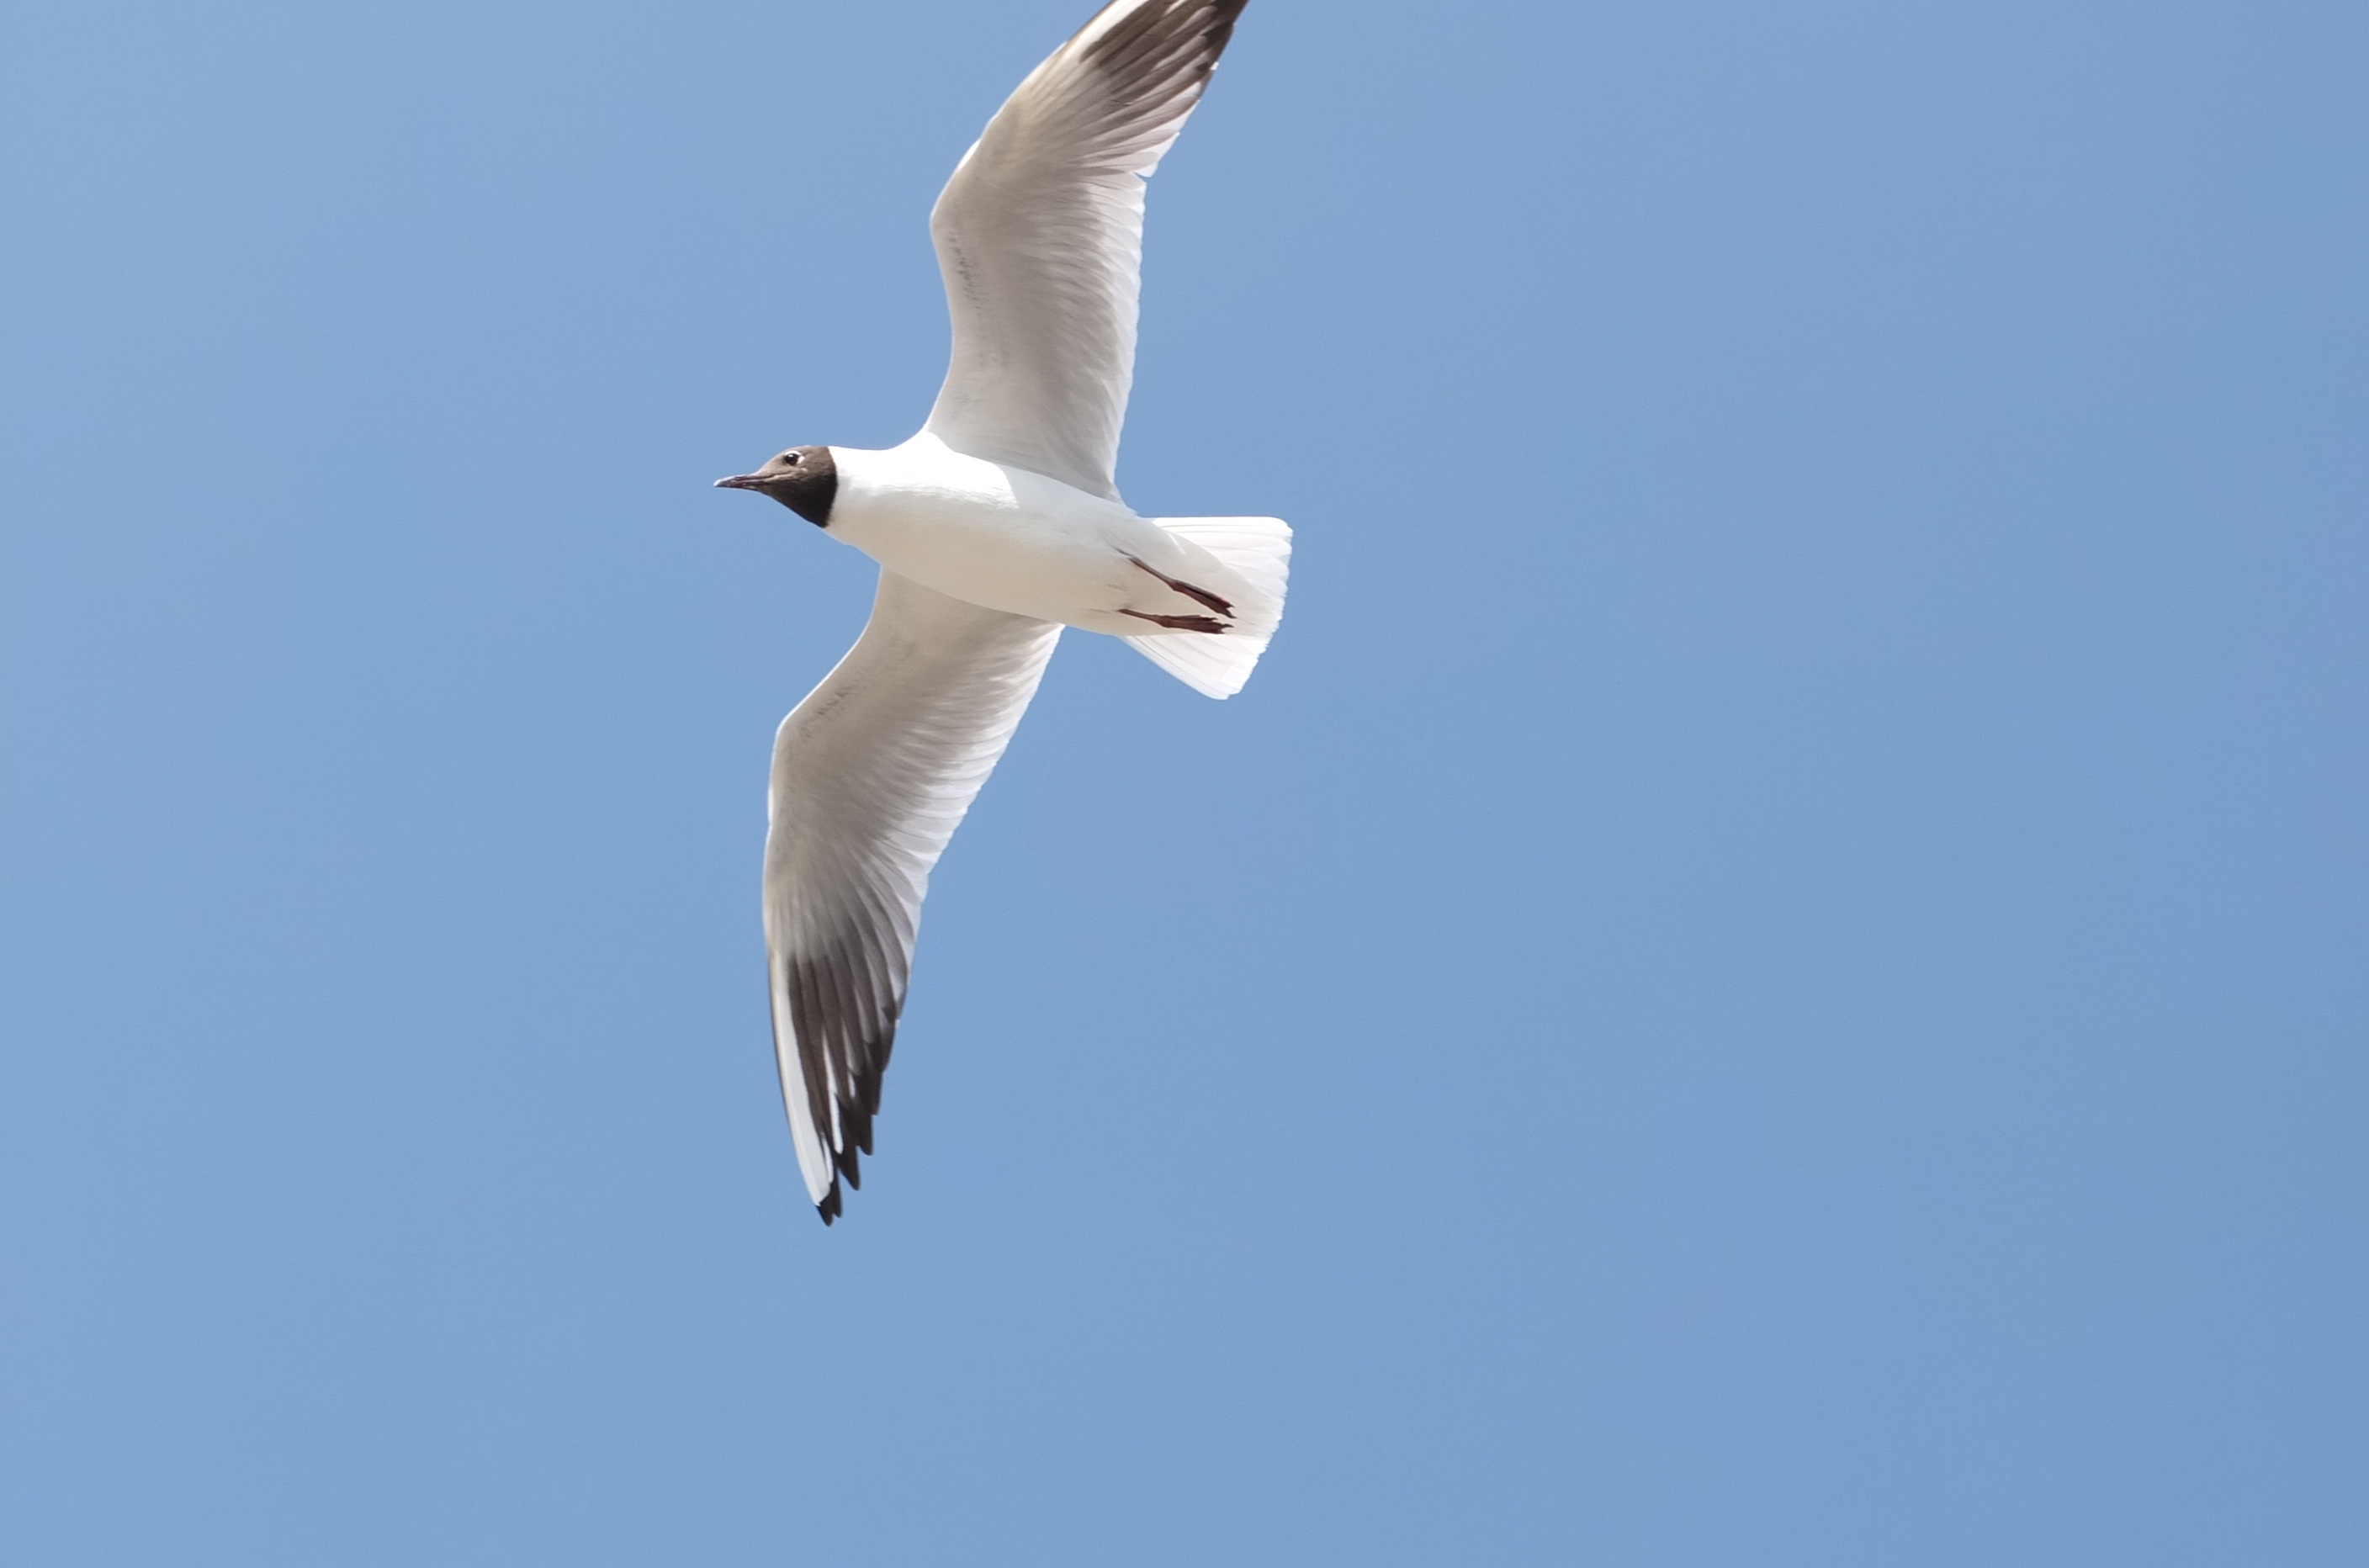
bird, wing, sky, seabird, fly, seagull, gull, beak, flight, vertebrate, albatross, kunming, charadriiformes, european herring gull